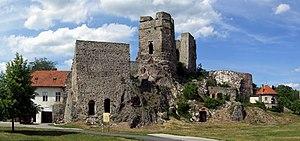
Levice est une ville de la région de Nitra, en Slovaquie, et le chef-lieu du district de Levice. Sa population s'élevait à 33 332 habitants fin 2017.